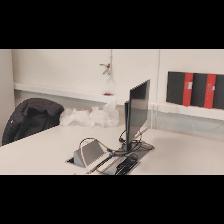
Label: NonHuman